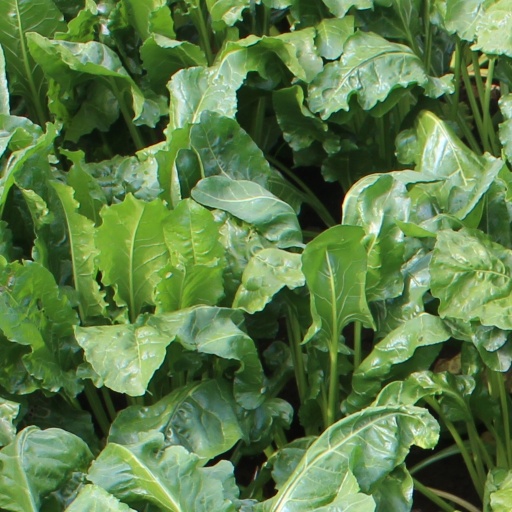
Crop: sugar beet